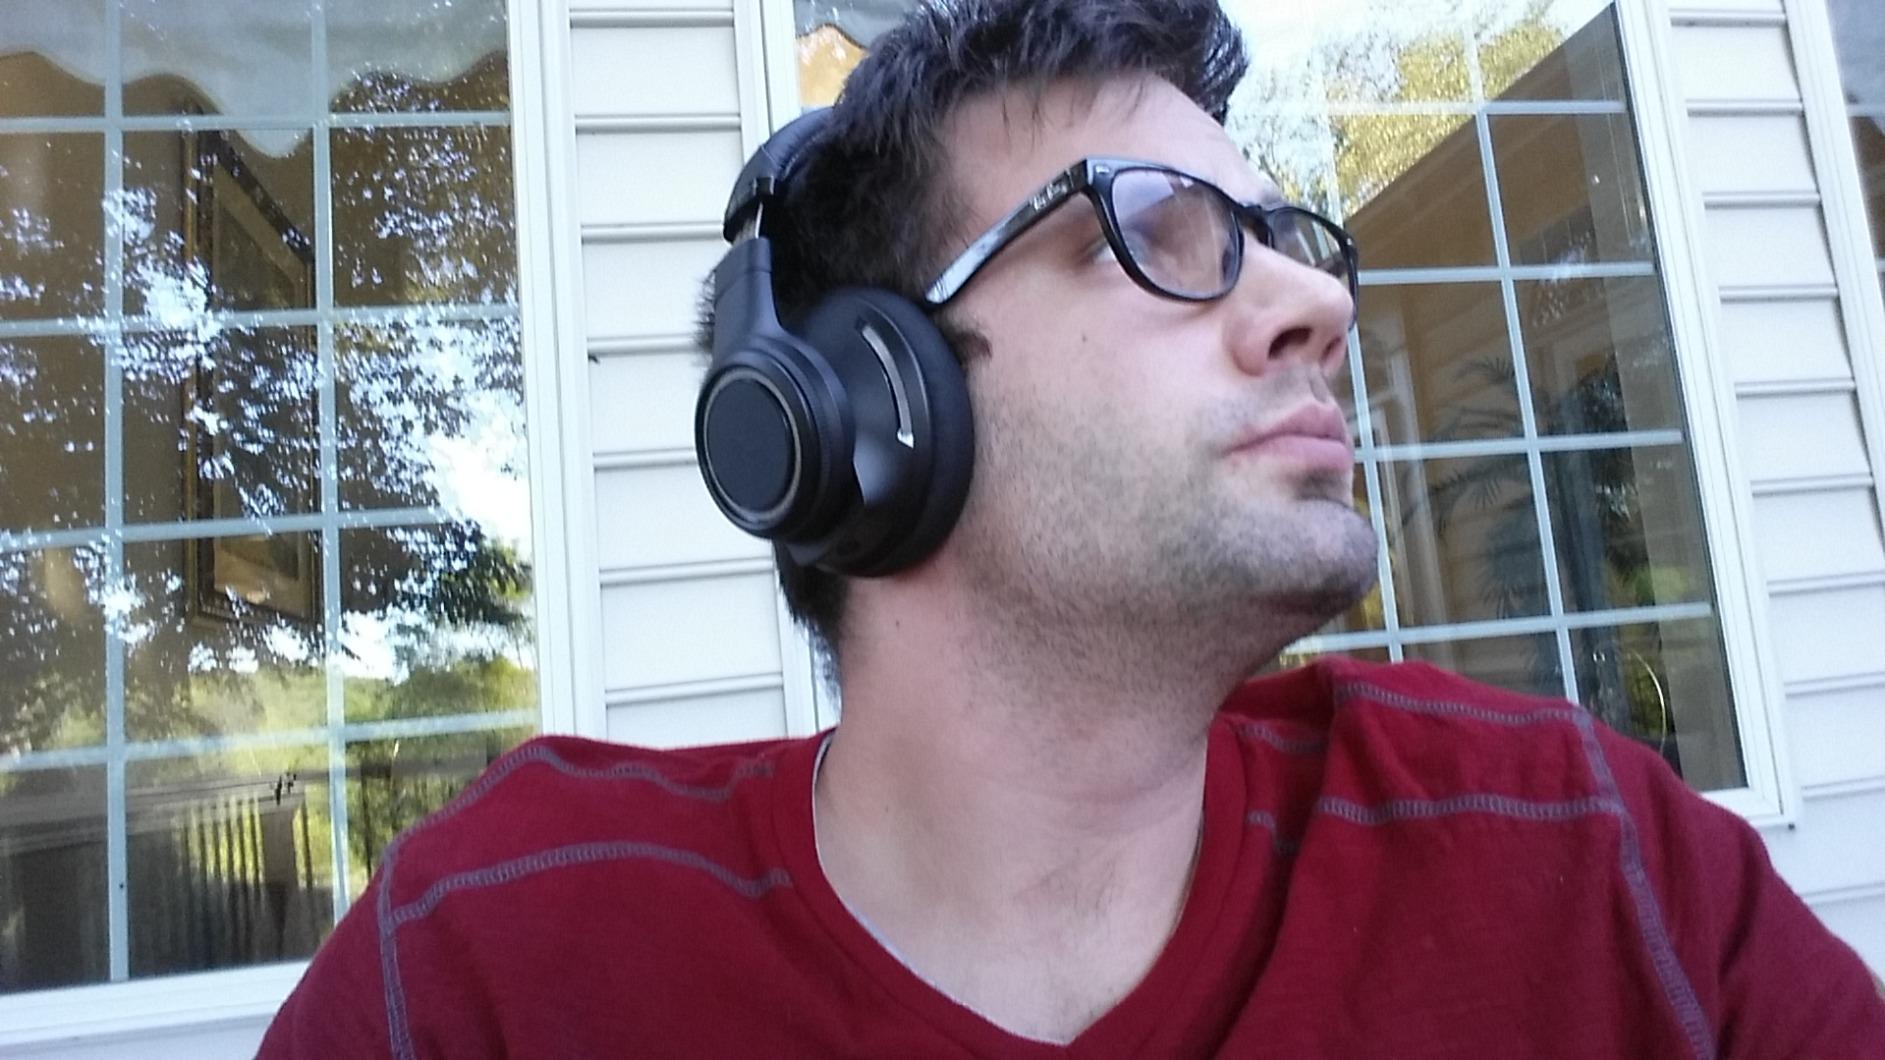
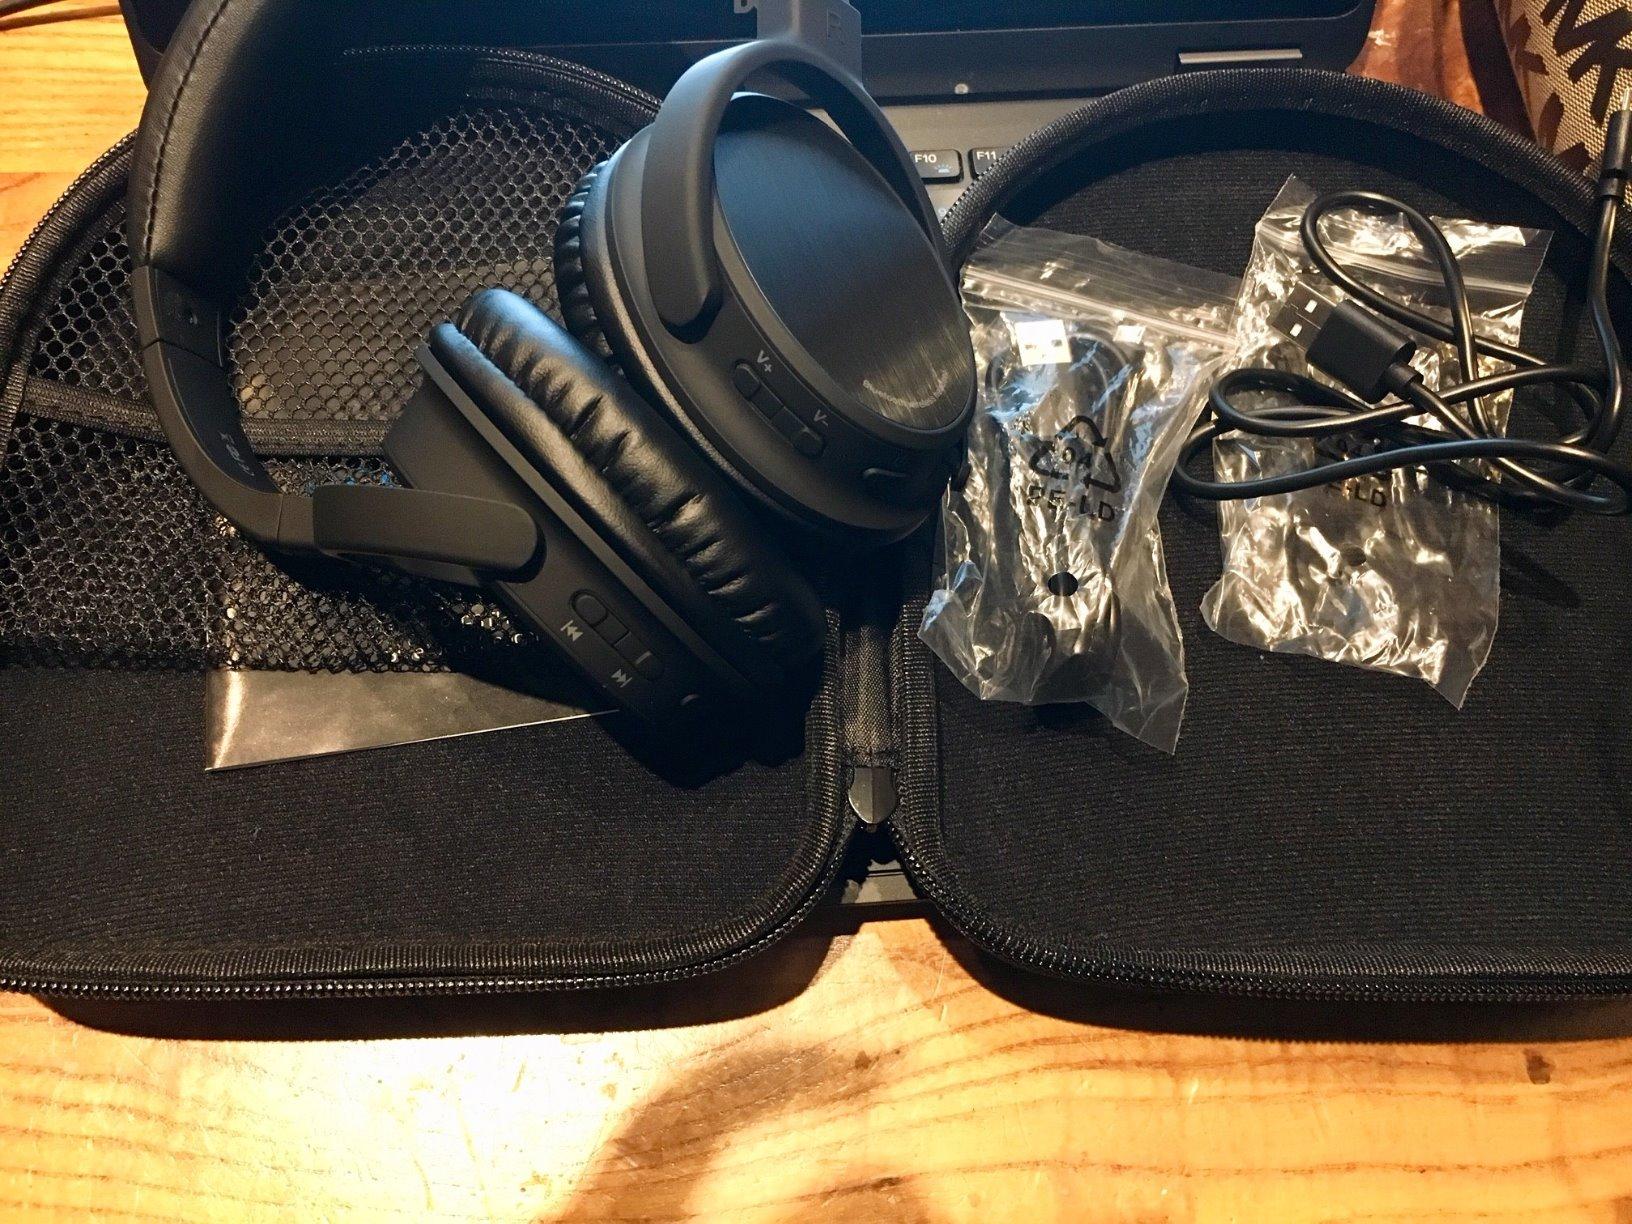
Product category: headphones
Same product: no